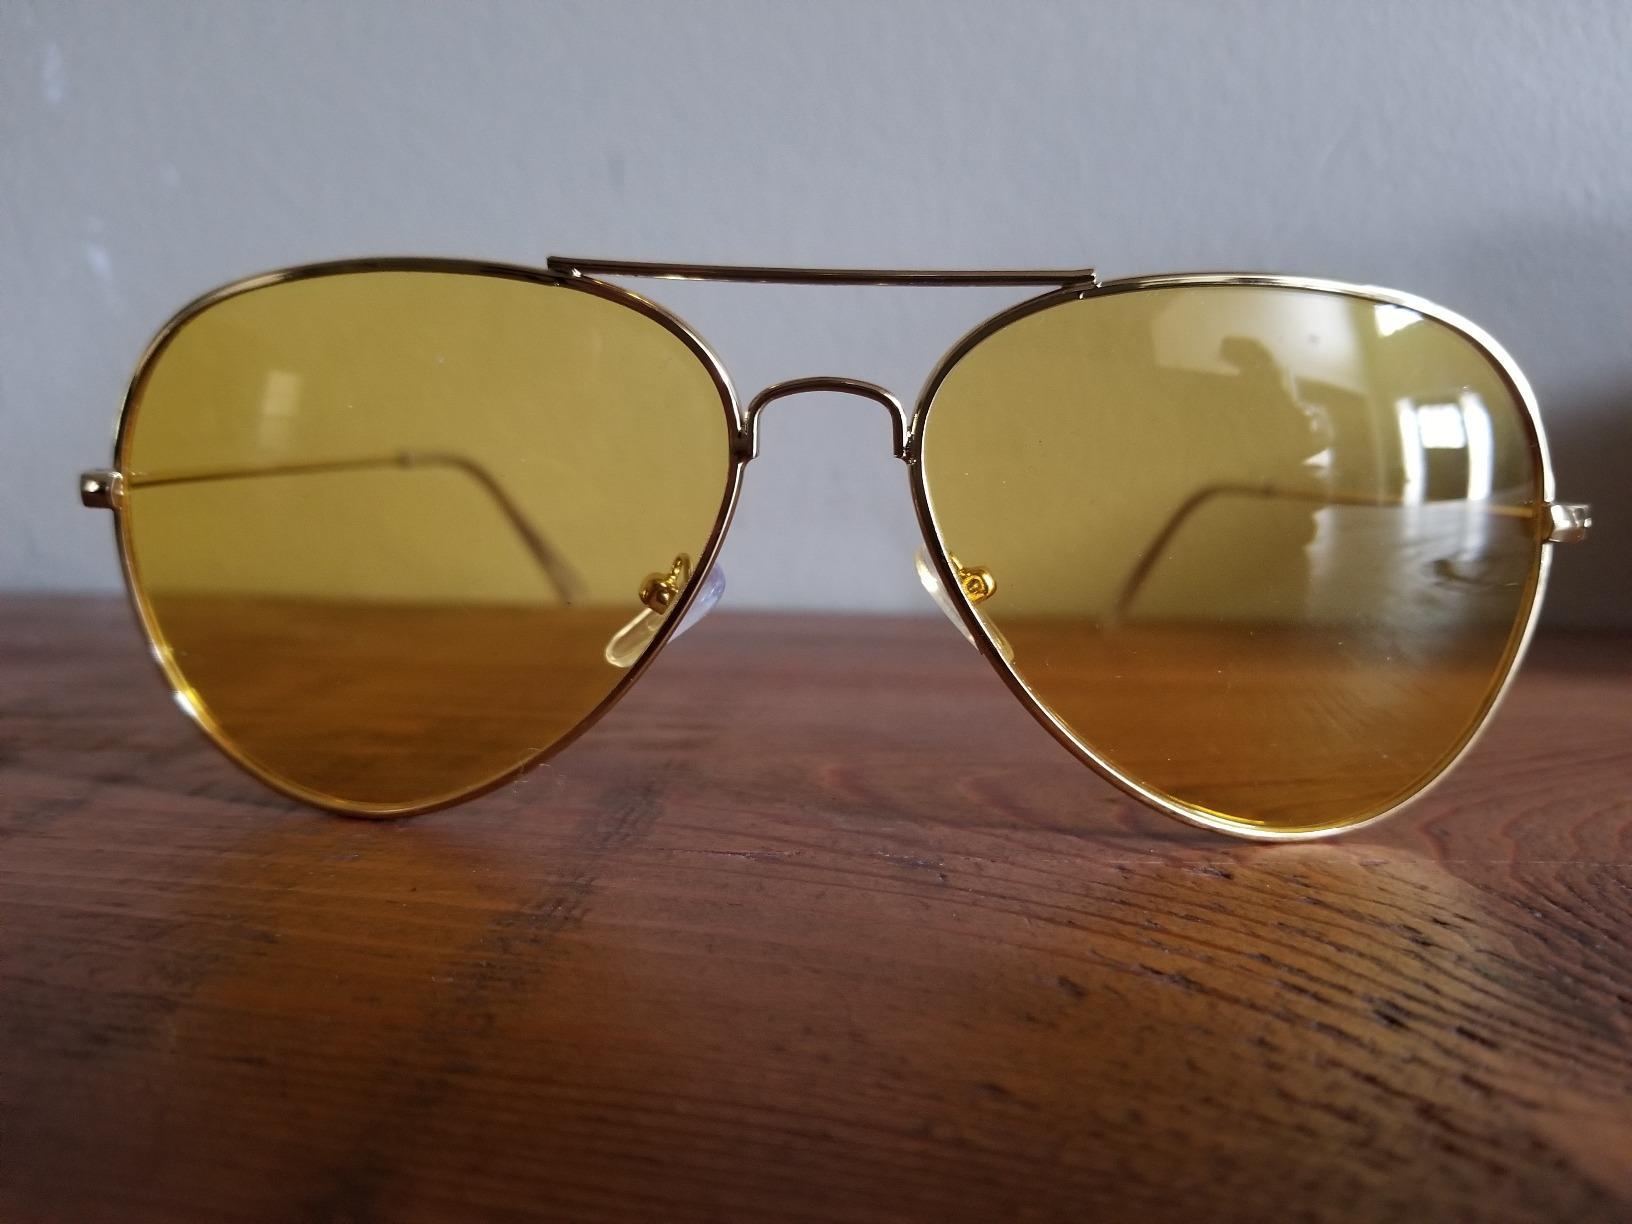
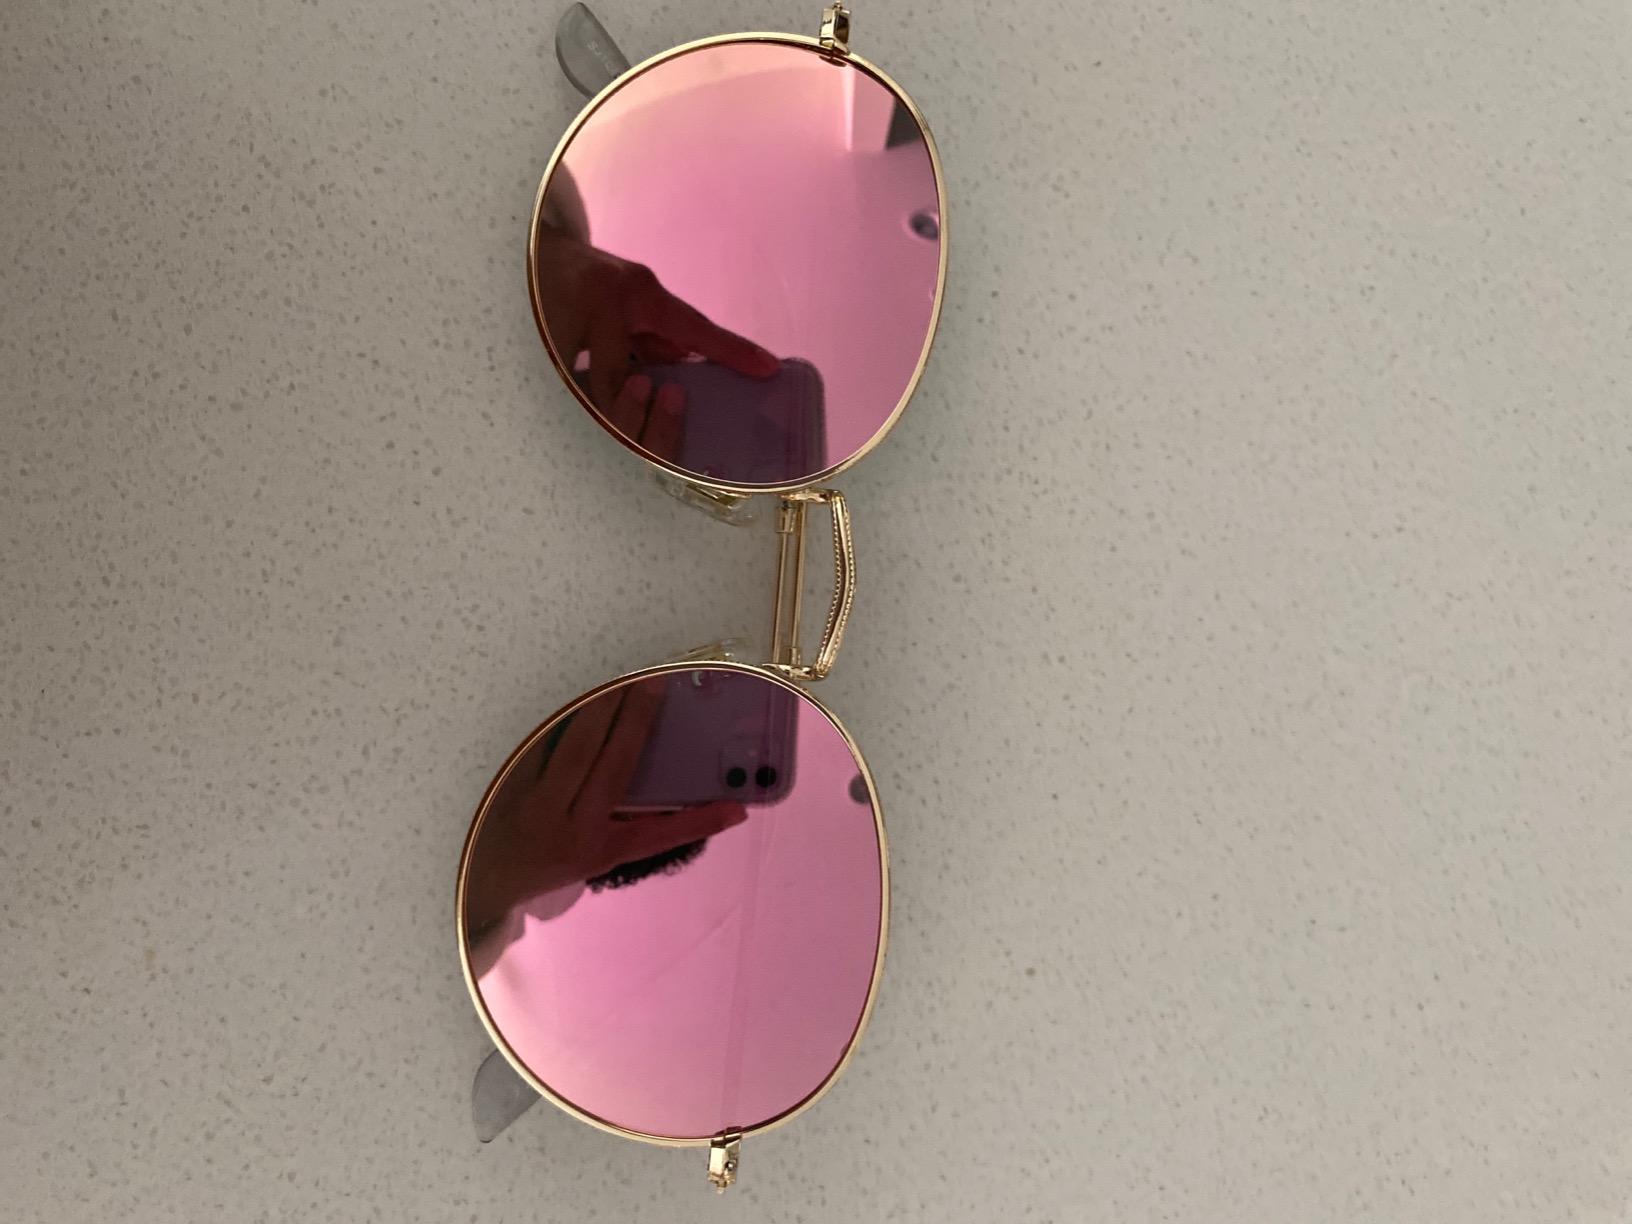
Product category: accessories_sunglasses
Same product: no